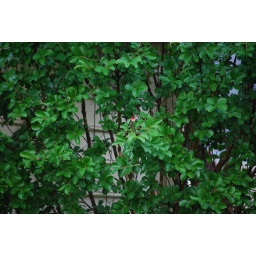
Male hummingbird sitting in my neighbor's tree